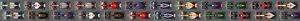
Le Grand Prix automobile de Chine 2012, disputé le 15 avril 2012 sur le circuit international de Shanghai, est la 861ᵉ épreuve du championnat du monde de Formule 1 courue depuis 1950. Il s'agit de la neuvième édition du Grand Prix de Chine comptant pour le championnat du monde de Formule 1 et de la troisième manche du championnat 2012.